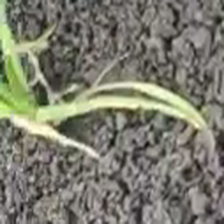
Weed species: Digitaria_SP_(Digitaria Sanguinalis )